Syed Ali Damad

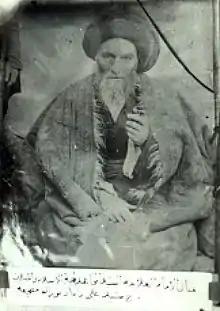
An image of Ayatollah Haj Mirza Syed Ali Damad

(Sayyad Ali) in the second half of the 13th century was a way of Najaf. People like Sheikh Hadi Tehrani, Mirza Habibollah Rashti and Sheikh Muhammad Hassan Mamaghani appeared and reached the rank of "ijtihad". Also Mohammad-Kaze